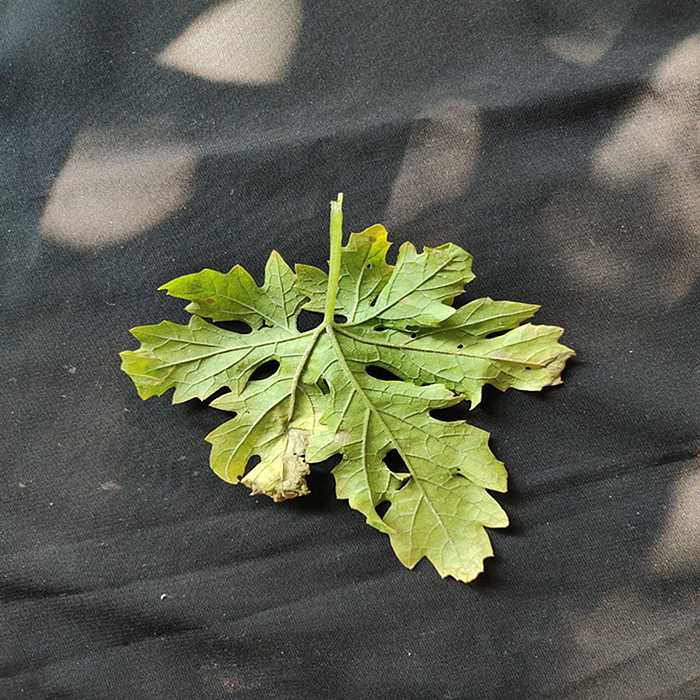
Plant: Bitter Gourd
Label: Downey mildew